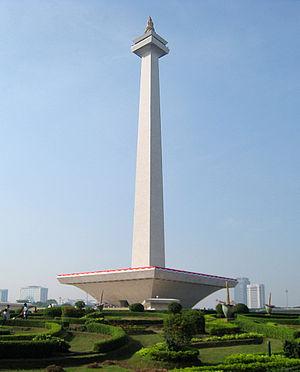
Le Monumen Nasional, abrégé en Monas, toponyme indonésien signifiant littéralement en français « monument national », est une tour de 137 mètres située à Jakarta au centre de la place Merdeka, la deuxième plus grande place publique du monde. Ce monument symbolise la lutte pour l'indépendance de l'Indonésie.